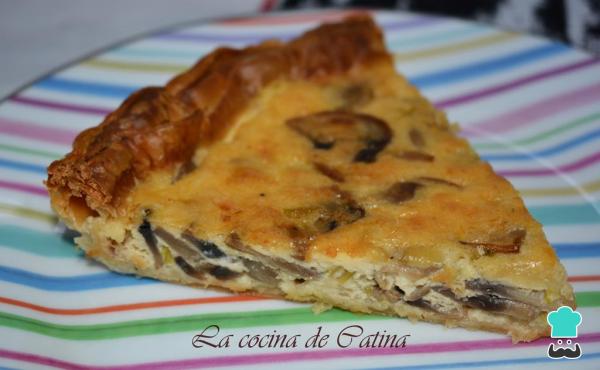
Metemos la quiche de puerros y champiñones al horno y mantenemos durante 35 minutos aproximadamente, o hasta que al pinchar con una brocheta en el centro, esta salga limpia.En mi blog La Cocina de Catina podrás encontrar muchas más opciones para hacer quiches caseras.